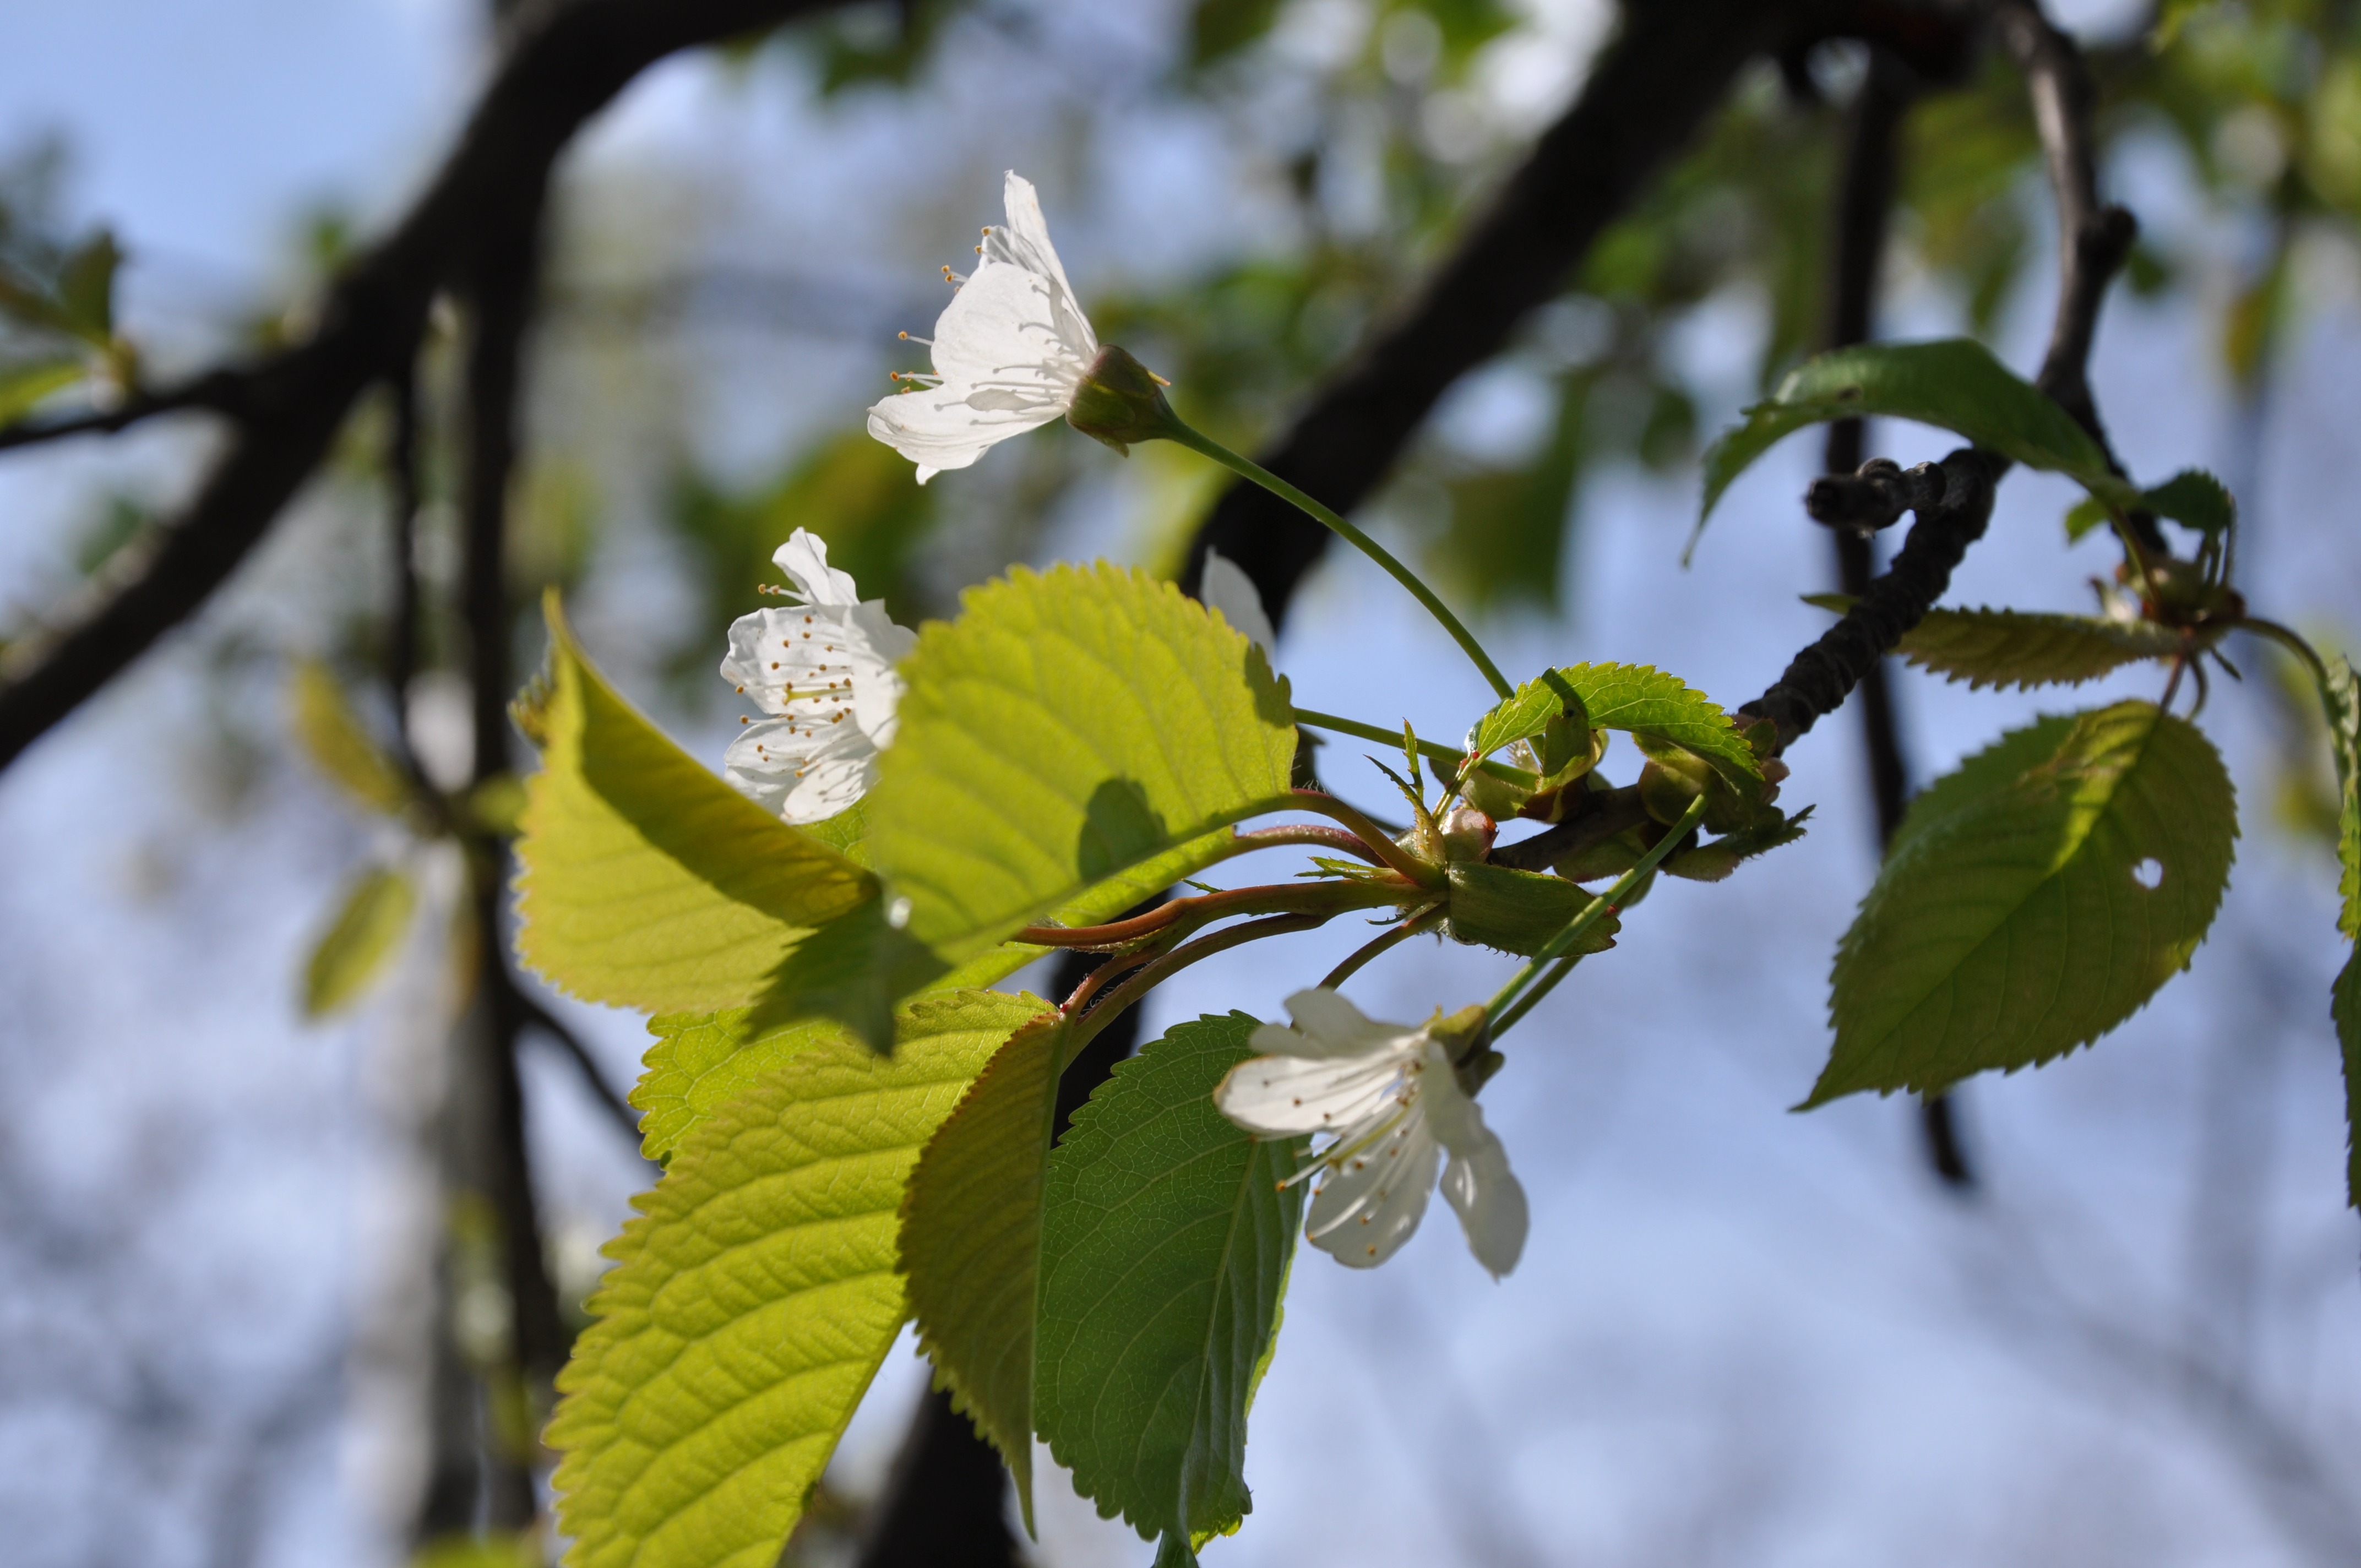
tree, nature, branch, blossom, plant, sunlight, leaf, flower, food, spring, green, produce, autumn, botany, yellow, garden, flora, season, wildflower, flowers, close up, shrub, deciduous, macro photography, flowering plant, woody plant, land plant